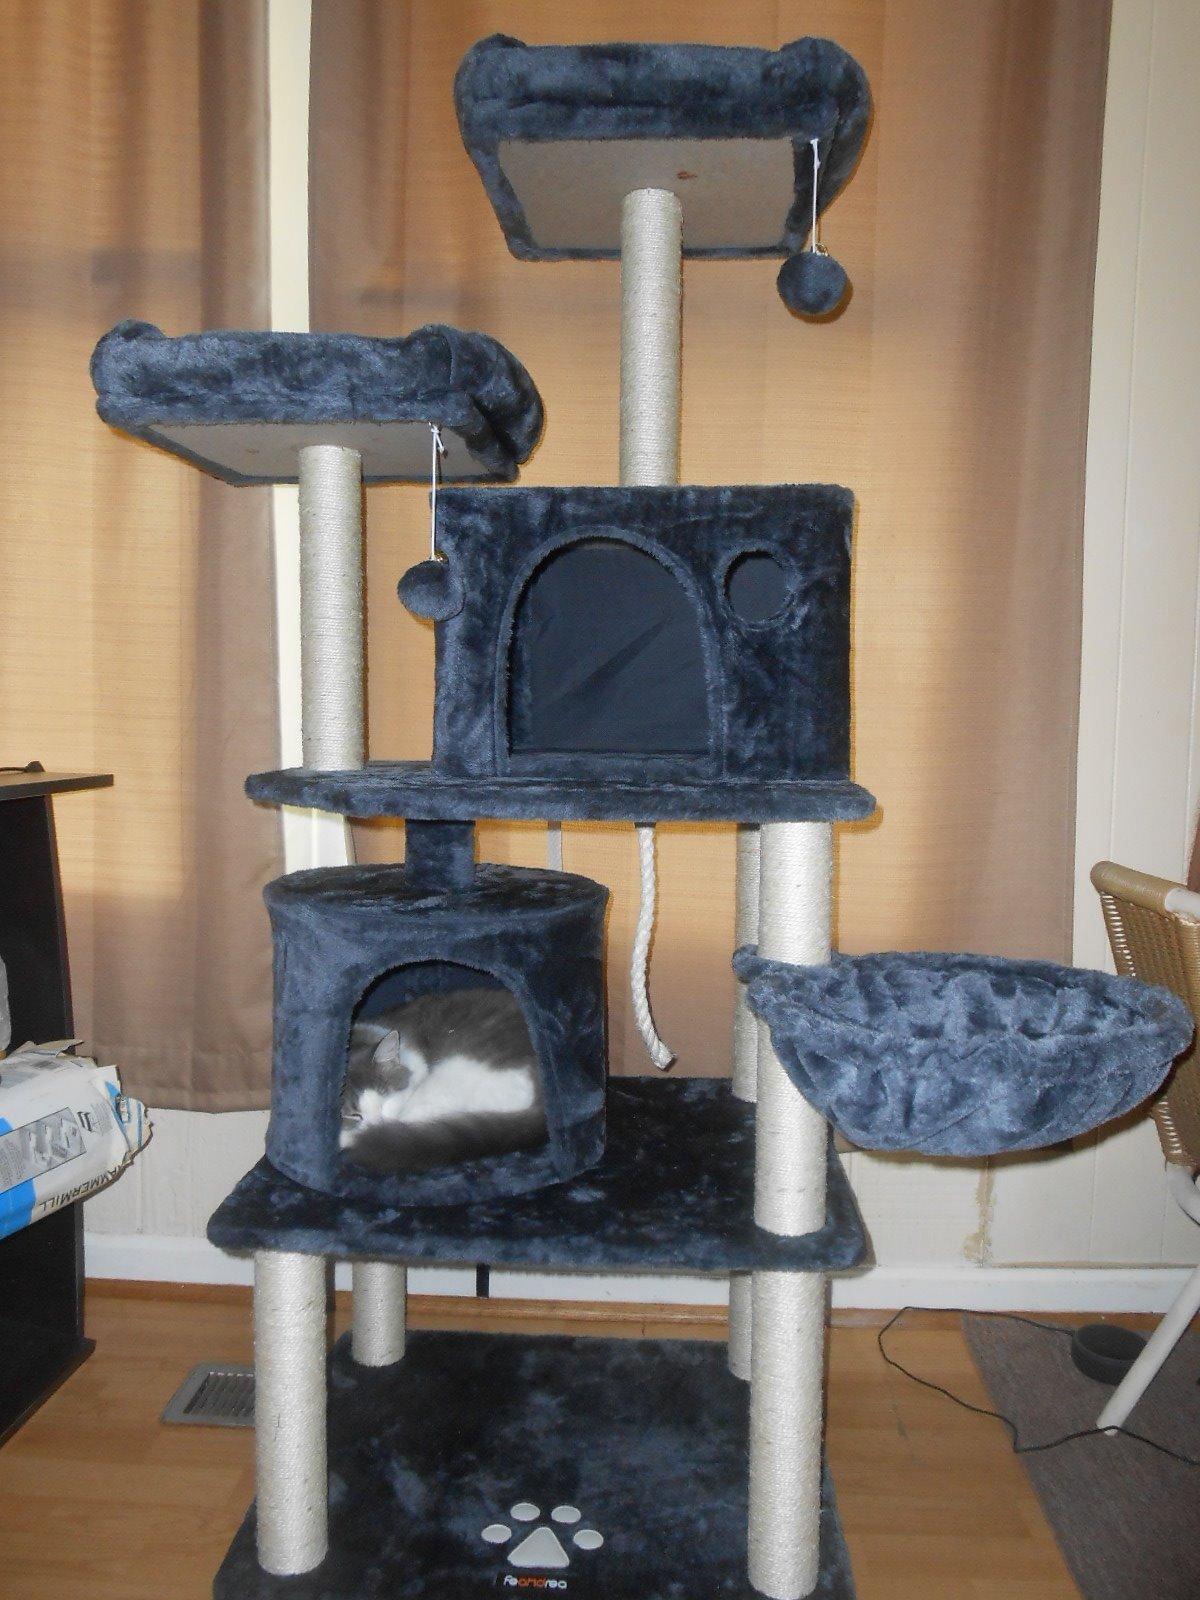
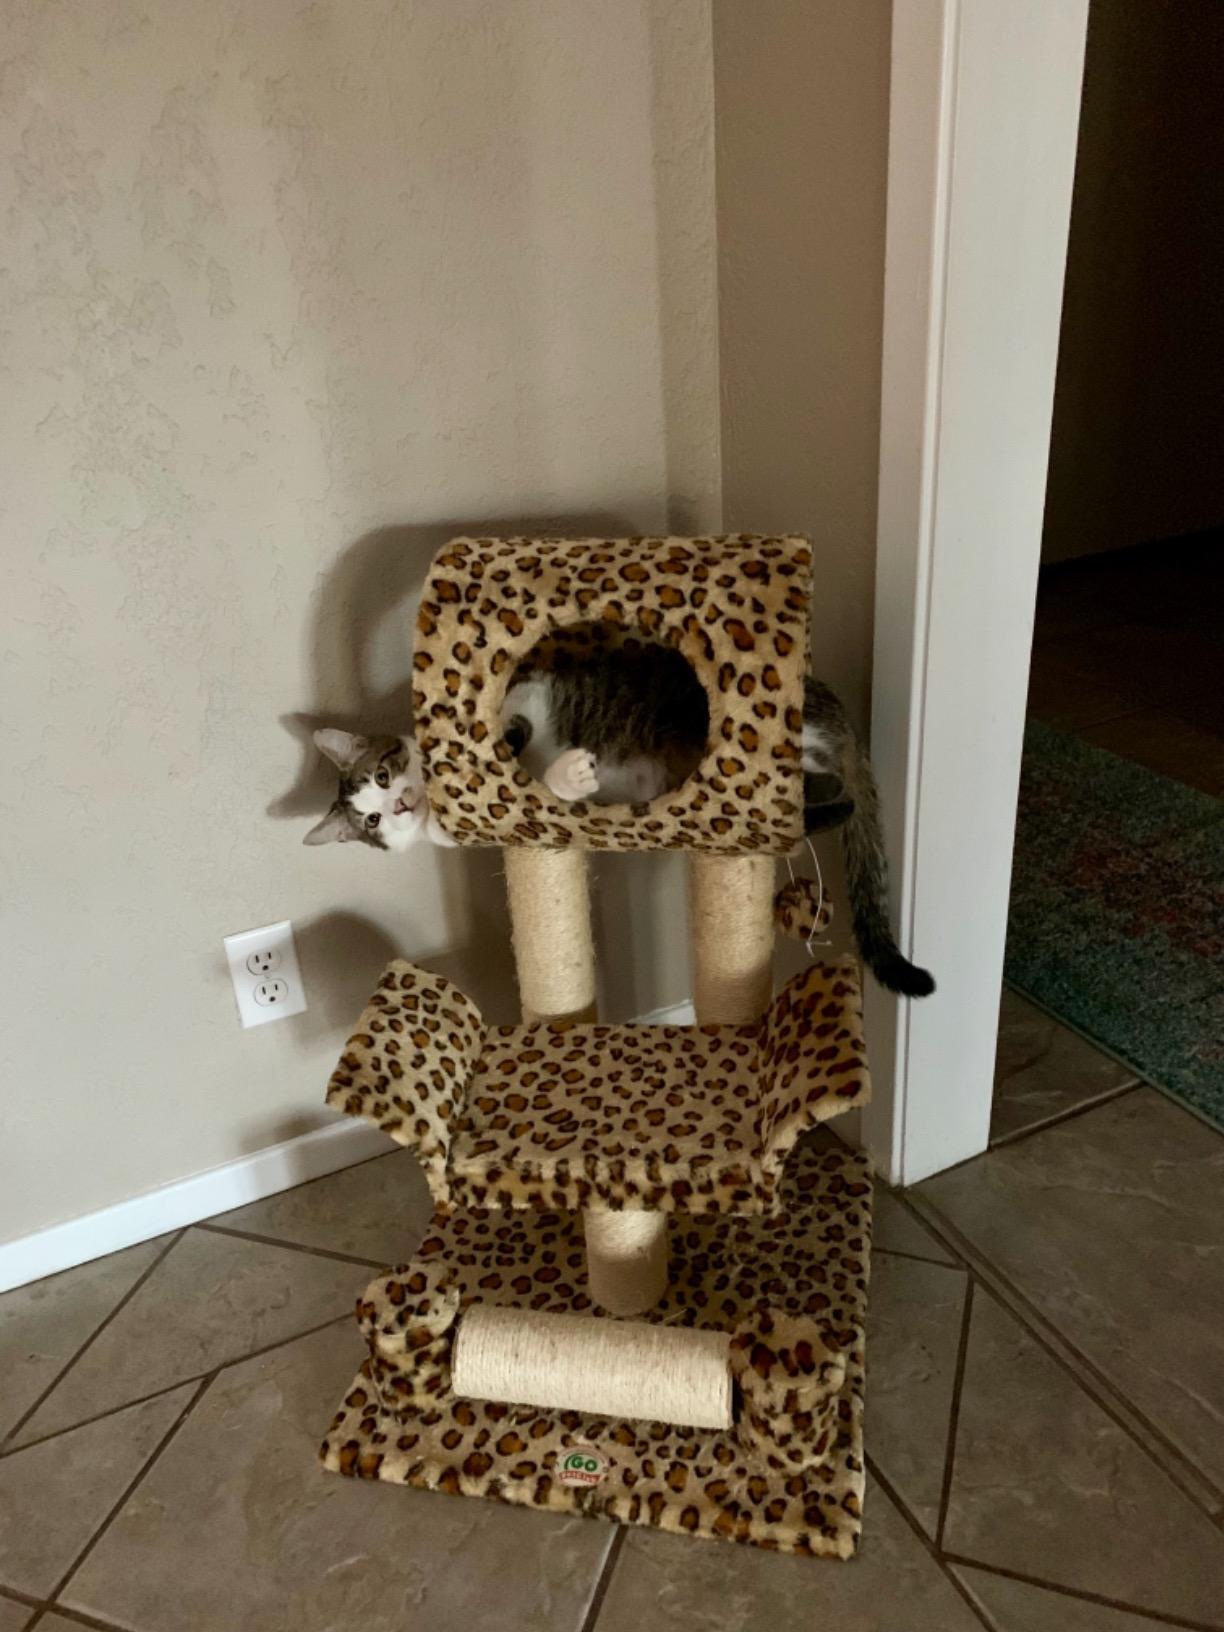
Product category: items_cat tree
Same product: no